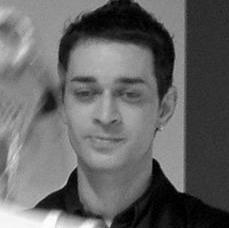
Age: 36